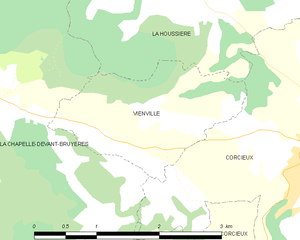
Carte des communes françaises Vienville